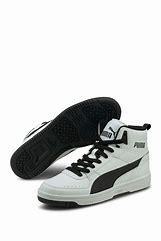
Brand: Puma
Model: Rebound Joy